10 yen note

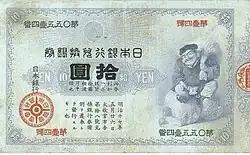
Obverse side of a Daikokuten 10 yen note

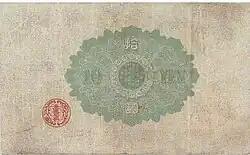
Reverse side showing a colored pattern

During the early 1880s, then prime minister Matsukata Masayoshi was dealing with a serious inflation problem. The value of in-convertible Government and National Bank Notes was devalued as too many notes were in circulation. In response, Masayoshi suspended the issuance of these notes and established a centralized banking system through the "Bank of Japan Regulation" on June 27, 1882. The Bank of Japan commenced operations on October 10, 1882, with the authority to print banknotes that could be exchanged for the old Government and National Bank Notes. An amendment was passed in May 1883, which allowed all of the old notes (Meiji Tsuho & National Bank Notes) to be collected and exchanged by notes from the central bank. These notes couldn't be issued immediately as there was an imbalance between existing coins and notes in regards to silver. With the redemption of old government fiat notes eventually the price of silver alloy stabilized.